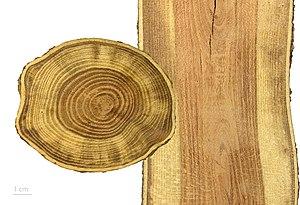
Le muséum de Toulouse est un musée d'histoire naturelle et d'ethnologie situé dans le Jardin des Plantes de Toulouse, quartier de Busca-Montplaisir. Le Muséum d'histoire naturelle de Toulouse abrite une collection de plus de deux millions et demi de pièces sur une superficie d'environ 6 000 m², sans compter les annexes extérieures. Il est le deuxième plus grand de France après le Muséum national d'histoire naturelle de Paris.
Gleditsia triacanthos, le févier d'Amérique, est une espèce de plantes dicotylédones de la famille des Fabaceae, sous-famille des Caesalpinioideae, originaire de l'est de l’Amérique du Nord.